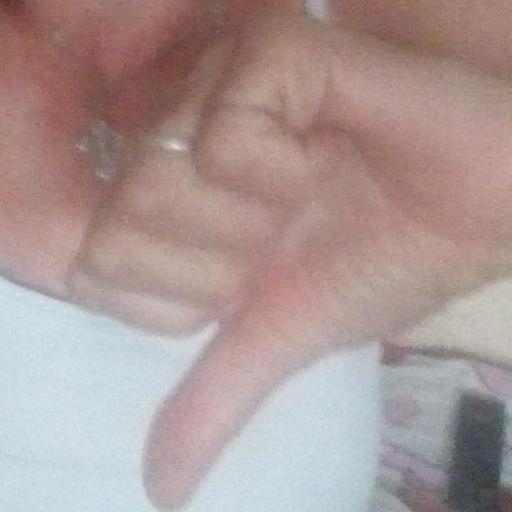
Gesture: dislike